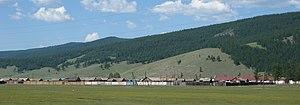
Ulaan-Uul est un Sum de Mongolie dans la province de Khövsgöl.